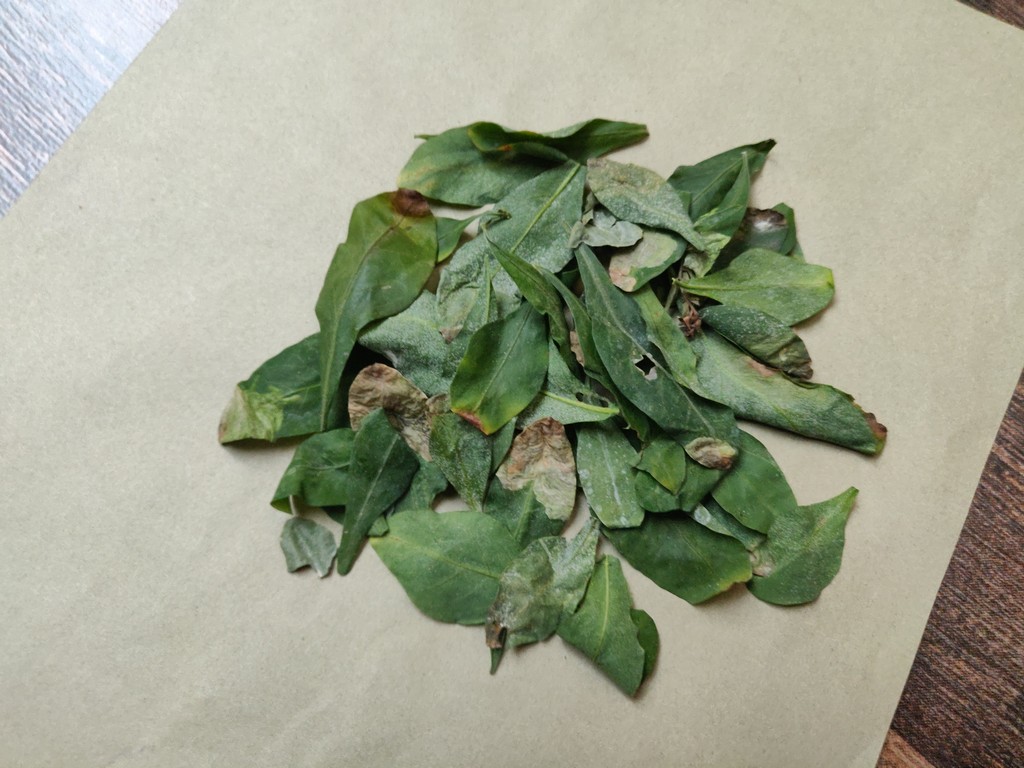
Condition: Unhealthy
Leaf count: multiple
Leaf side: unknown